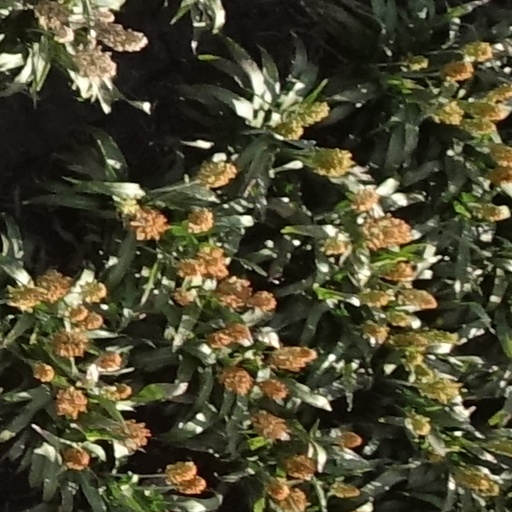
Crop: sorghum